St. John's Church, Dresden

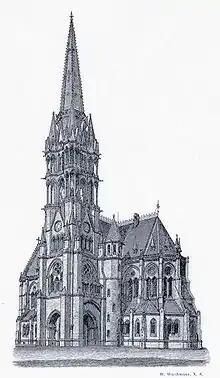
The "Johanneskirche" in 1878)

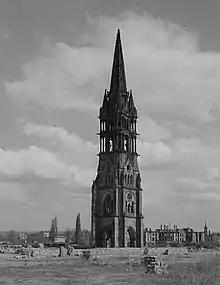
The "Johanneskirche" in 1951

St. John's was a church in Dresden dedicated to Saint John the Baptist. It was built from 1874 to 1878 to designs by Gotthilf Ludwig Möckel, making it the first known neo-Gothic building in the city. It was damaged by bombing in the Second World War and demolished in 1954.